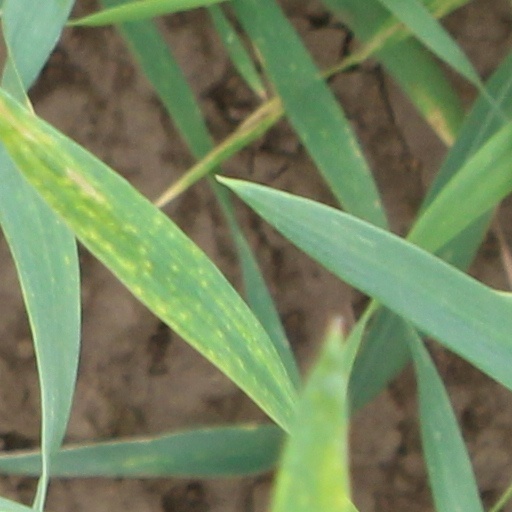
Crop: wheat